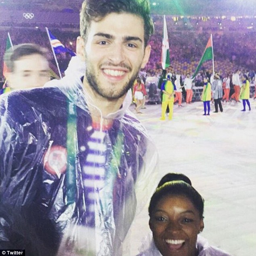
smiling with person : is part of the men 's volleyball team that won a bronze medal